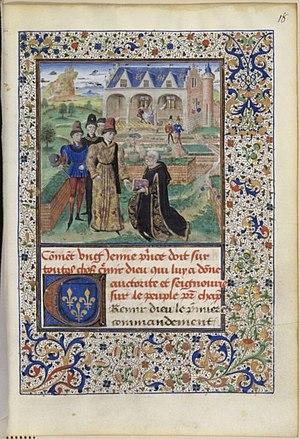
Jean Hennecart est un enlumineur et peintre flamand, actif entre 1454 et 1475. Il a été peintre à la cour des ducs de Bourgogne Philippe le Bon puis Charles le Téméraire.